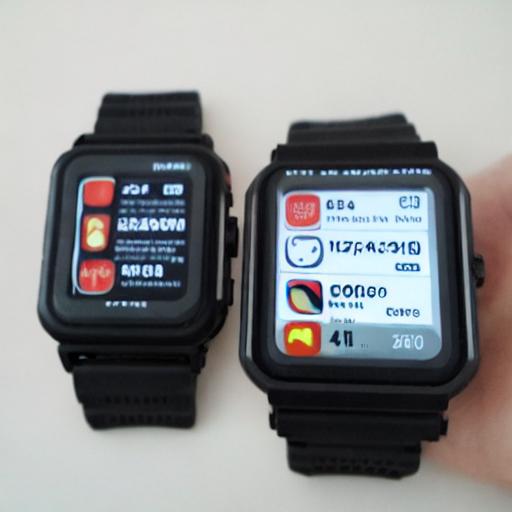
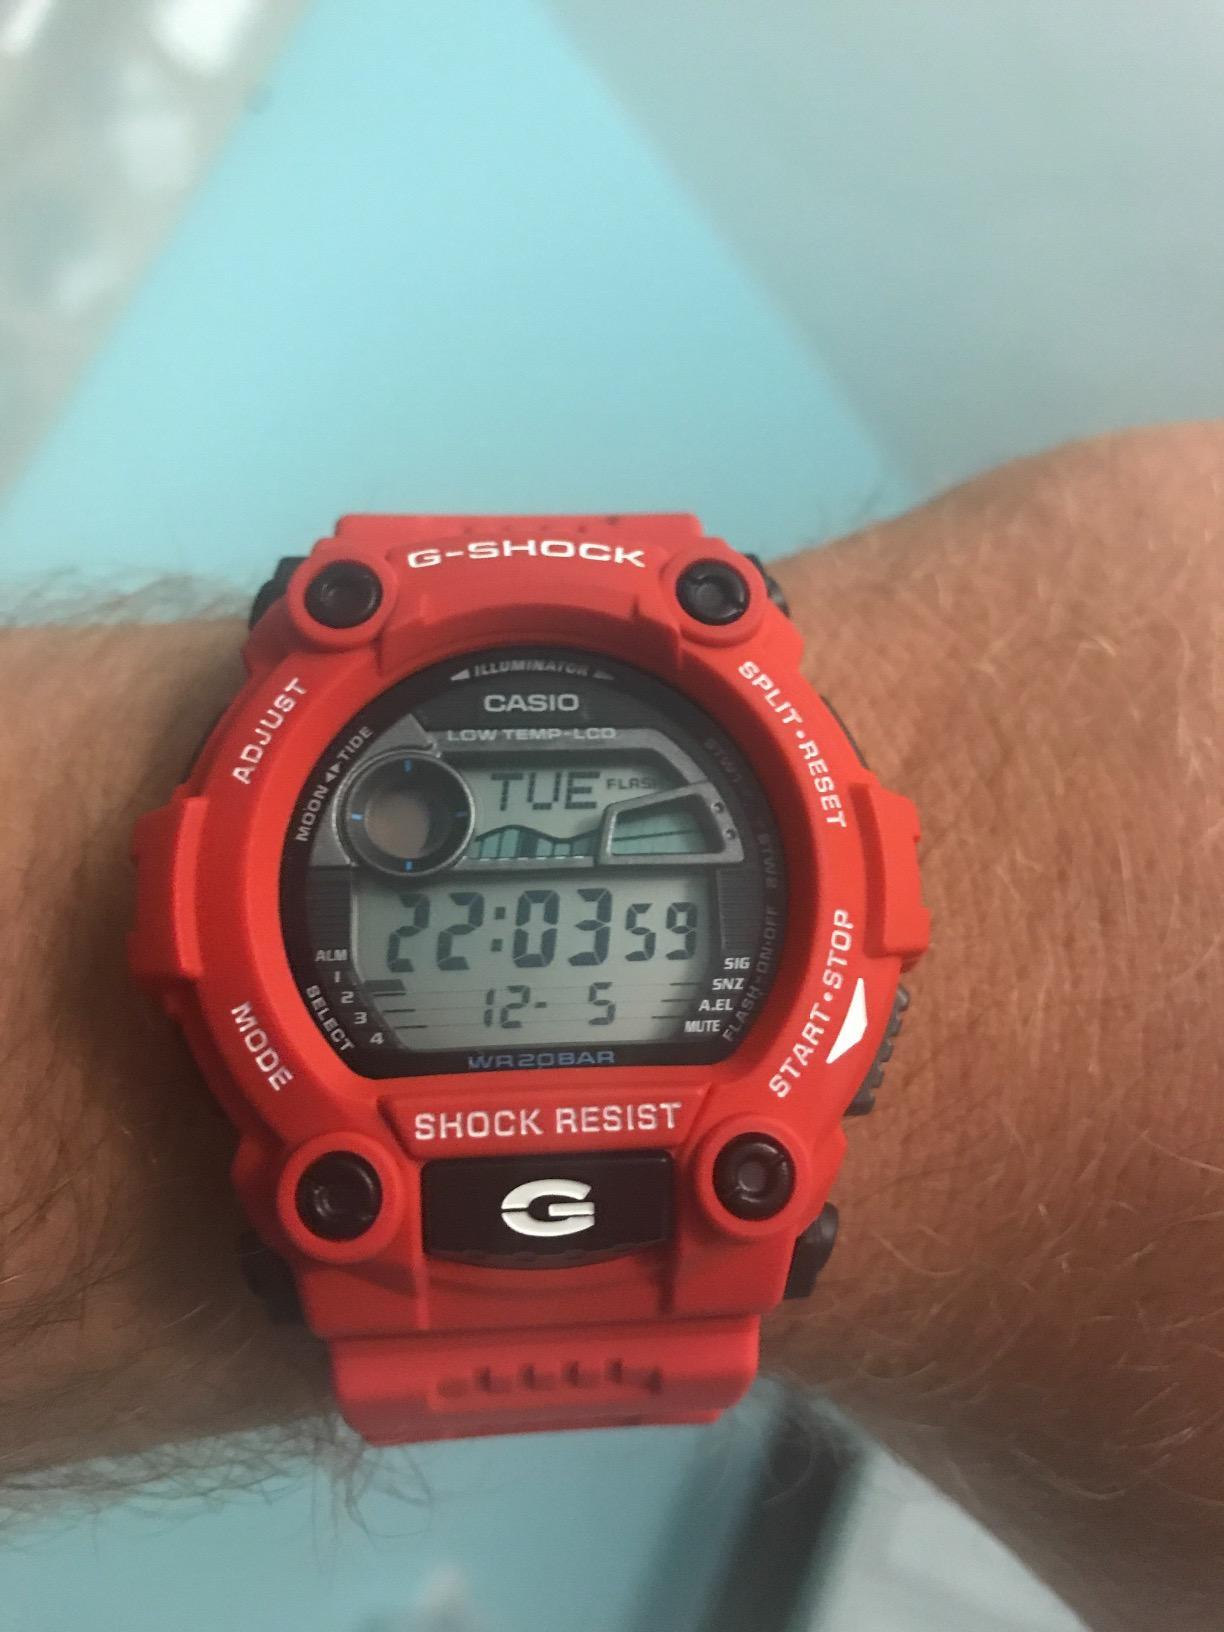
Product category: accessories_watch
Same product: no